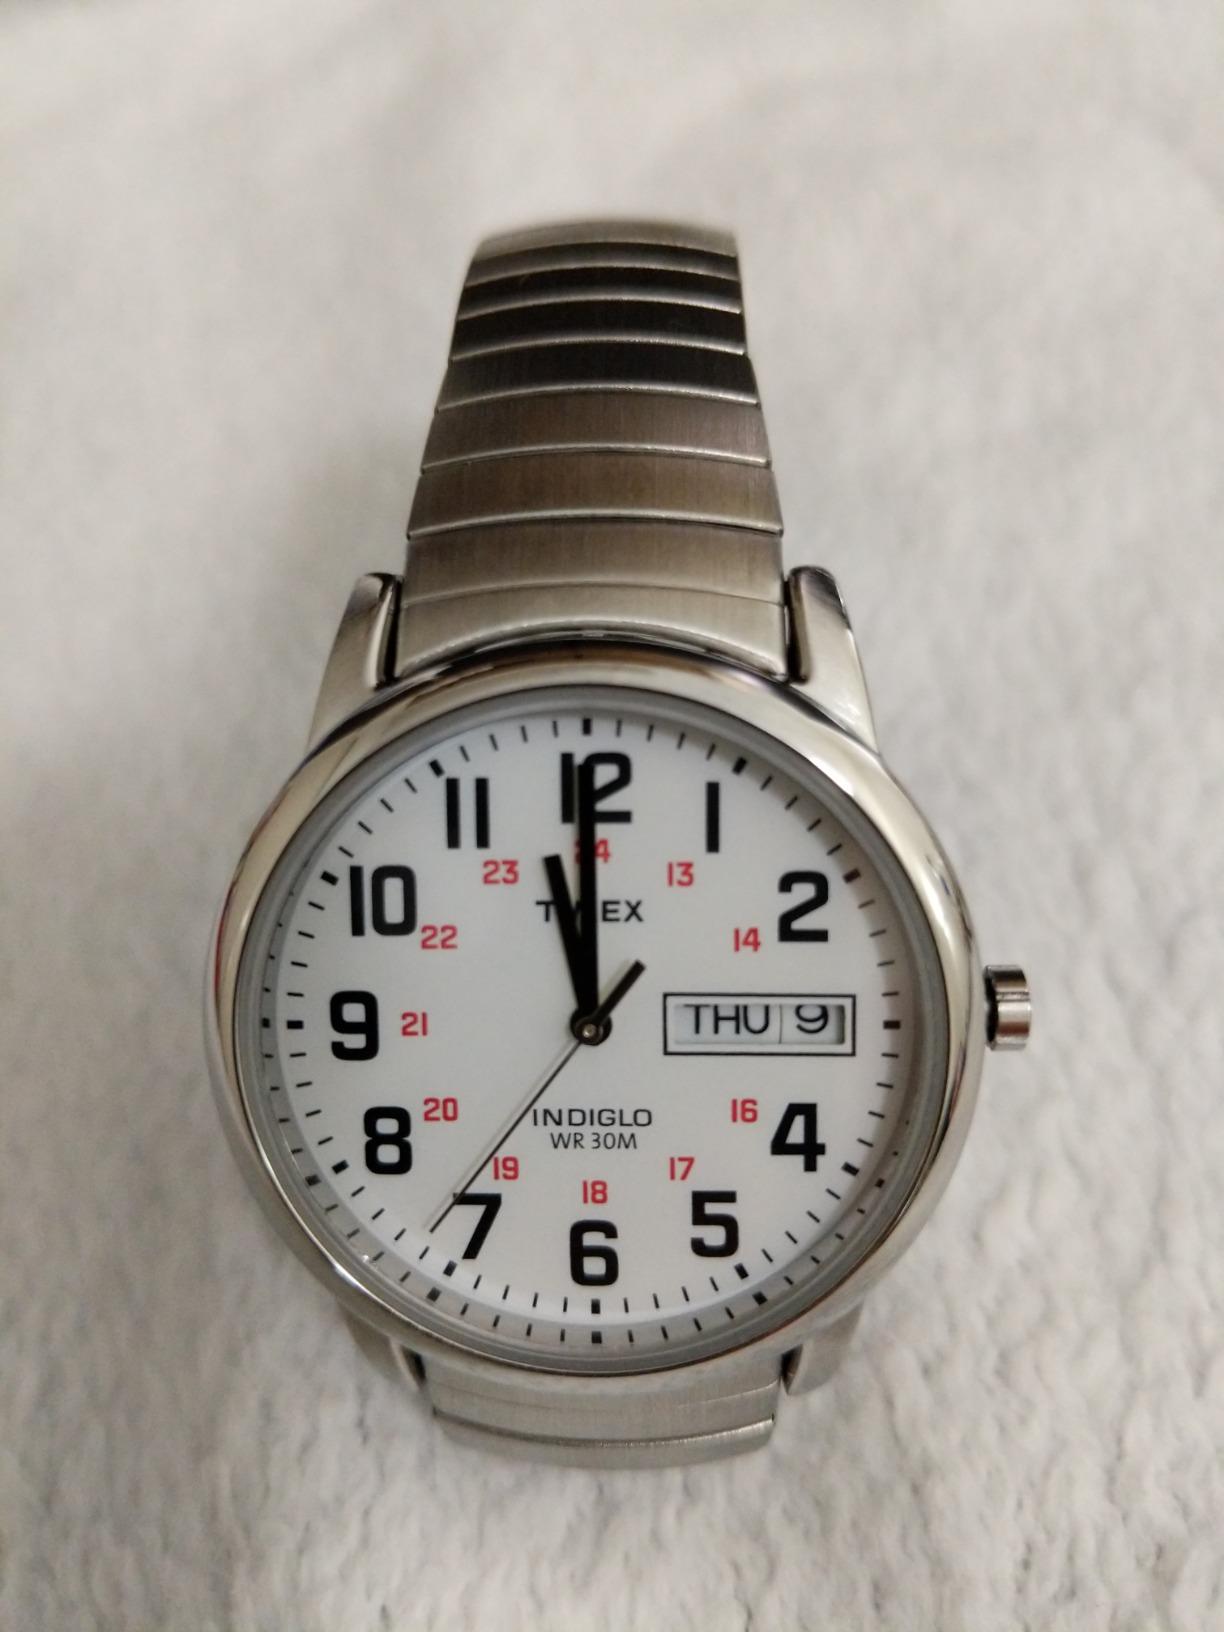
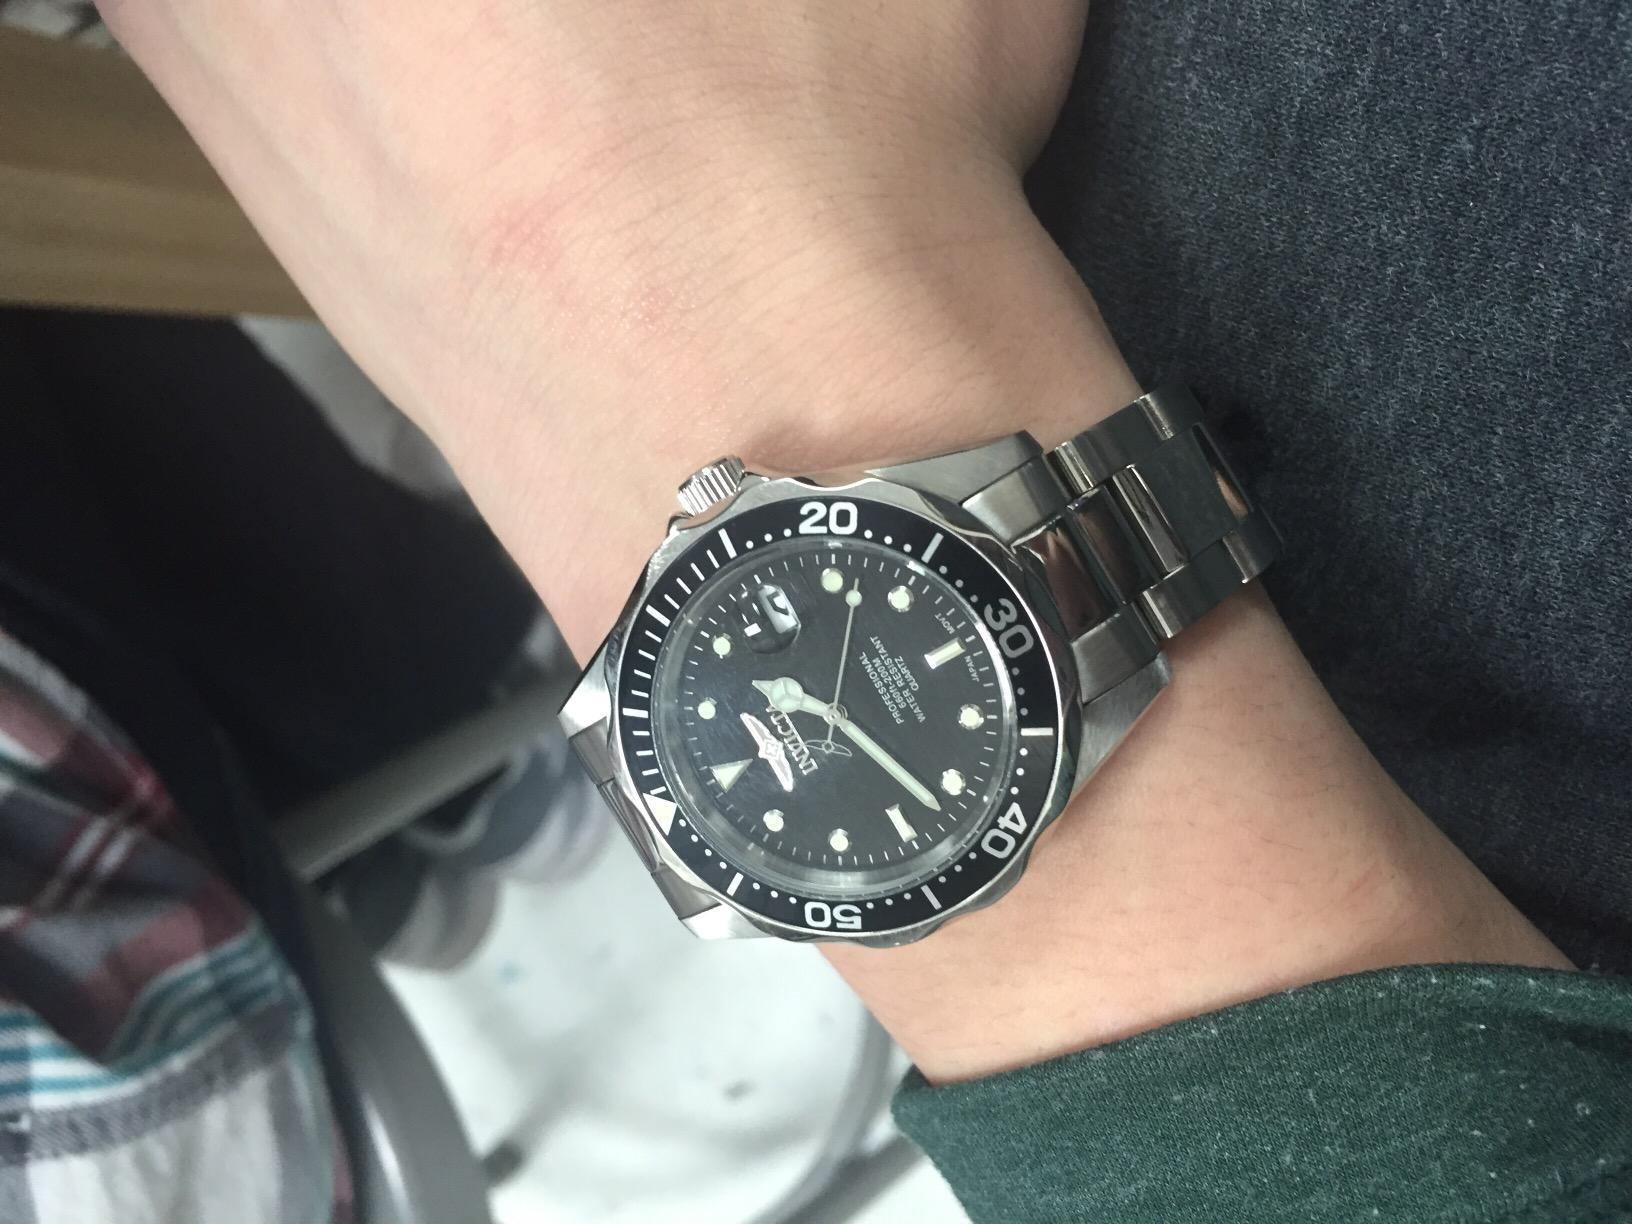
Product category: accessories_watch
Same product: no